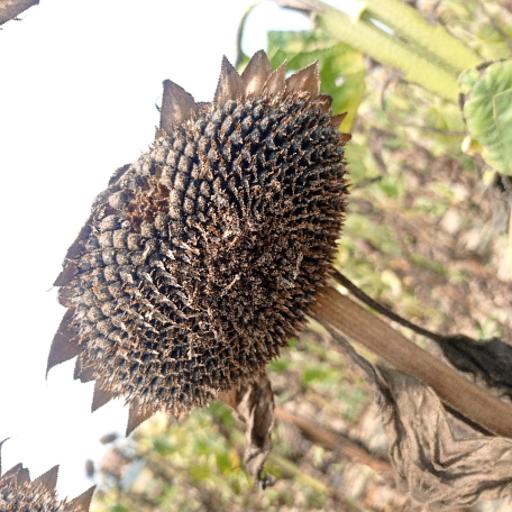
Label: Gray_mold